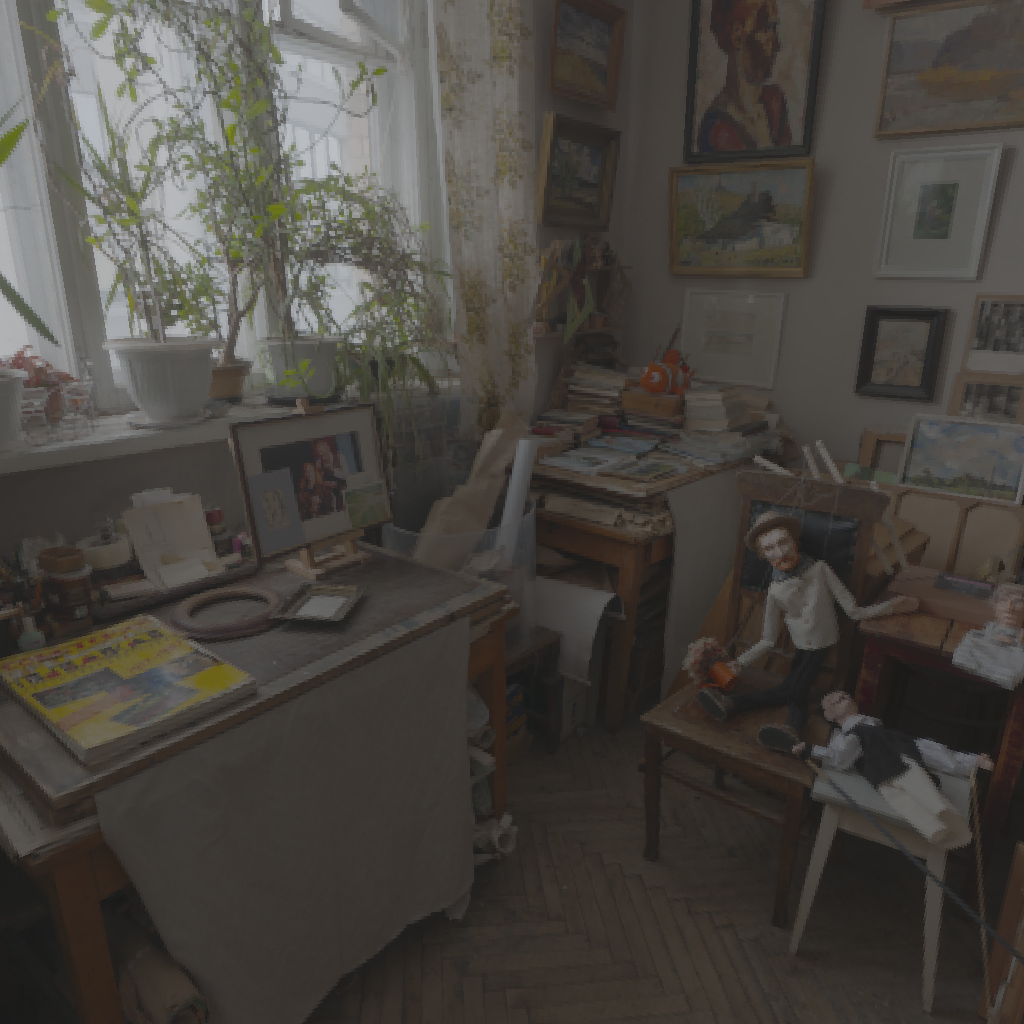
scene-linear HDR photo, Artist Workshop, indoor, with visible sun, painting, canvas, window, art, atelier, urban, midday, low contrast, natural light, high dynamic range, physically based lighting